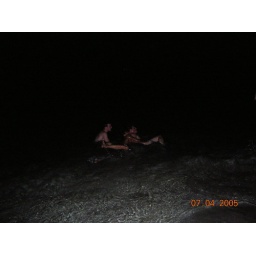
the boys playing in the water